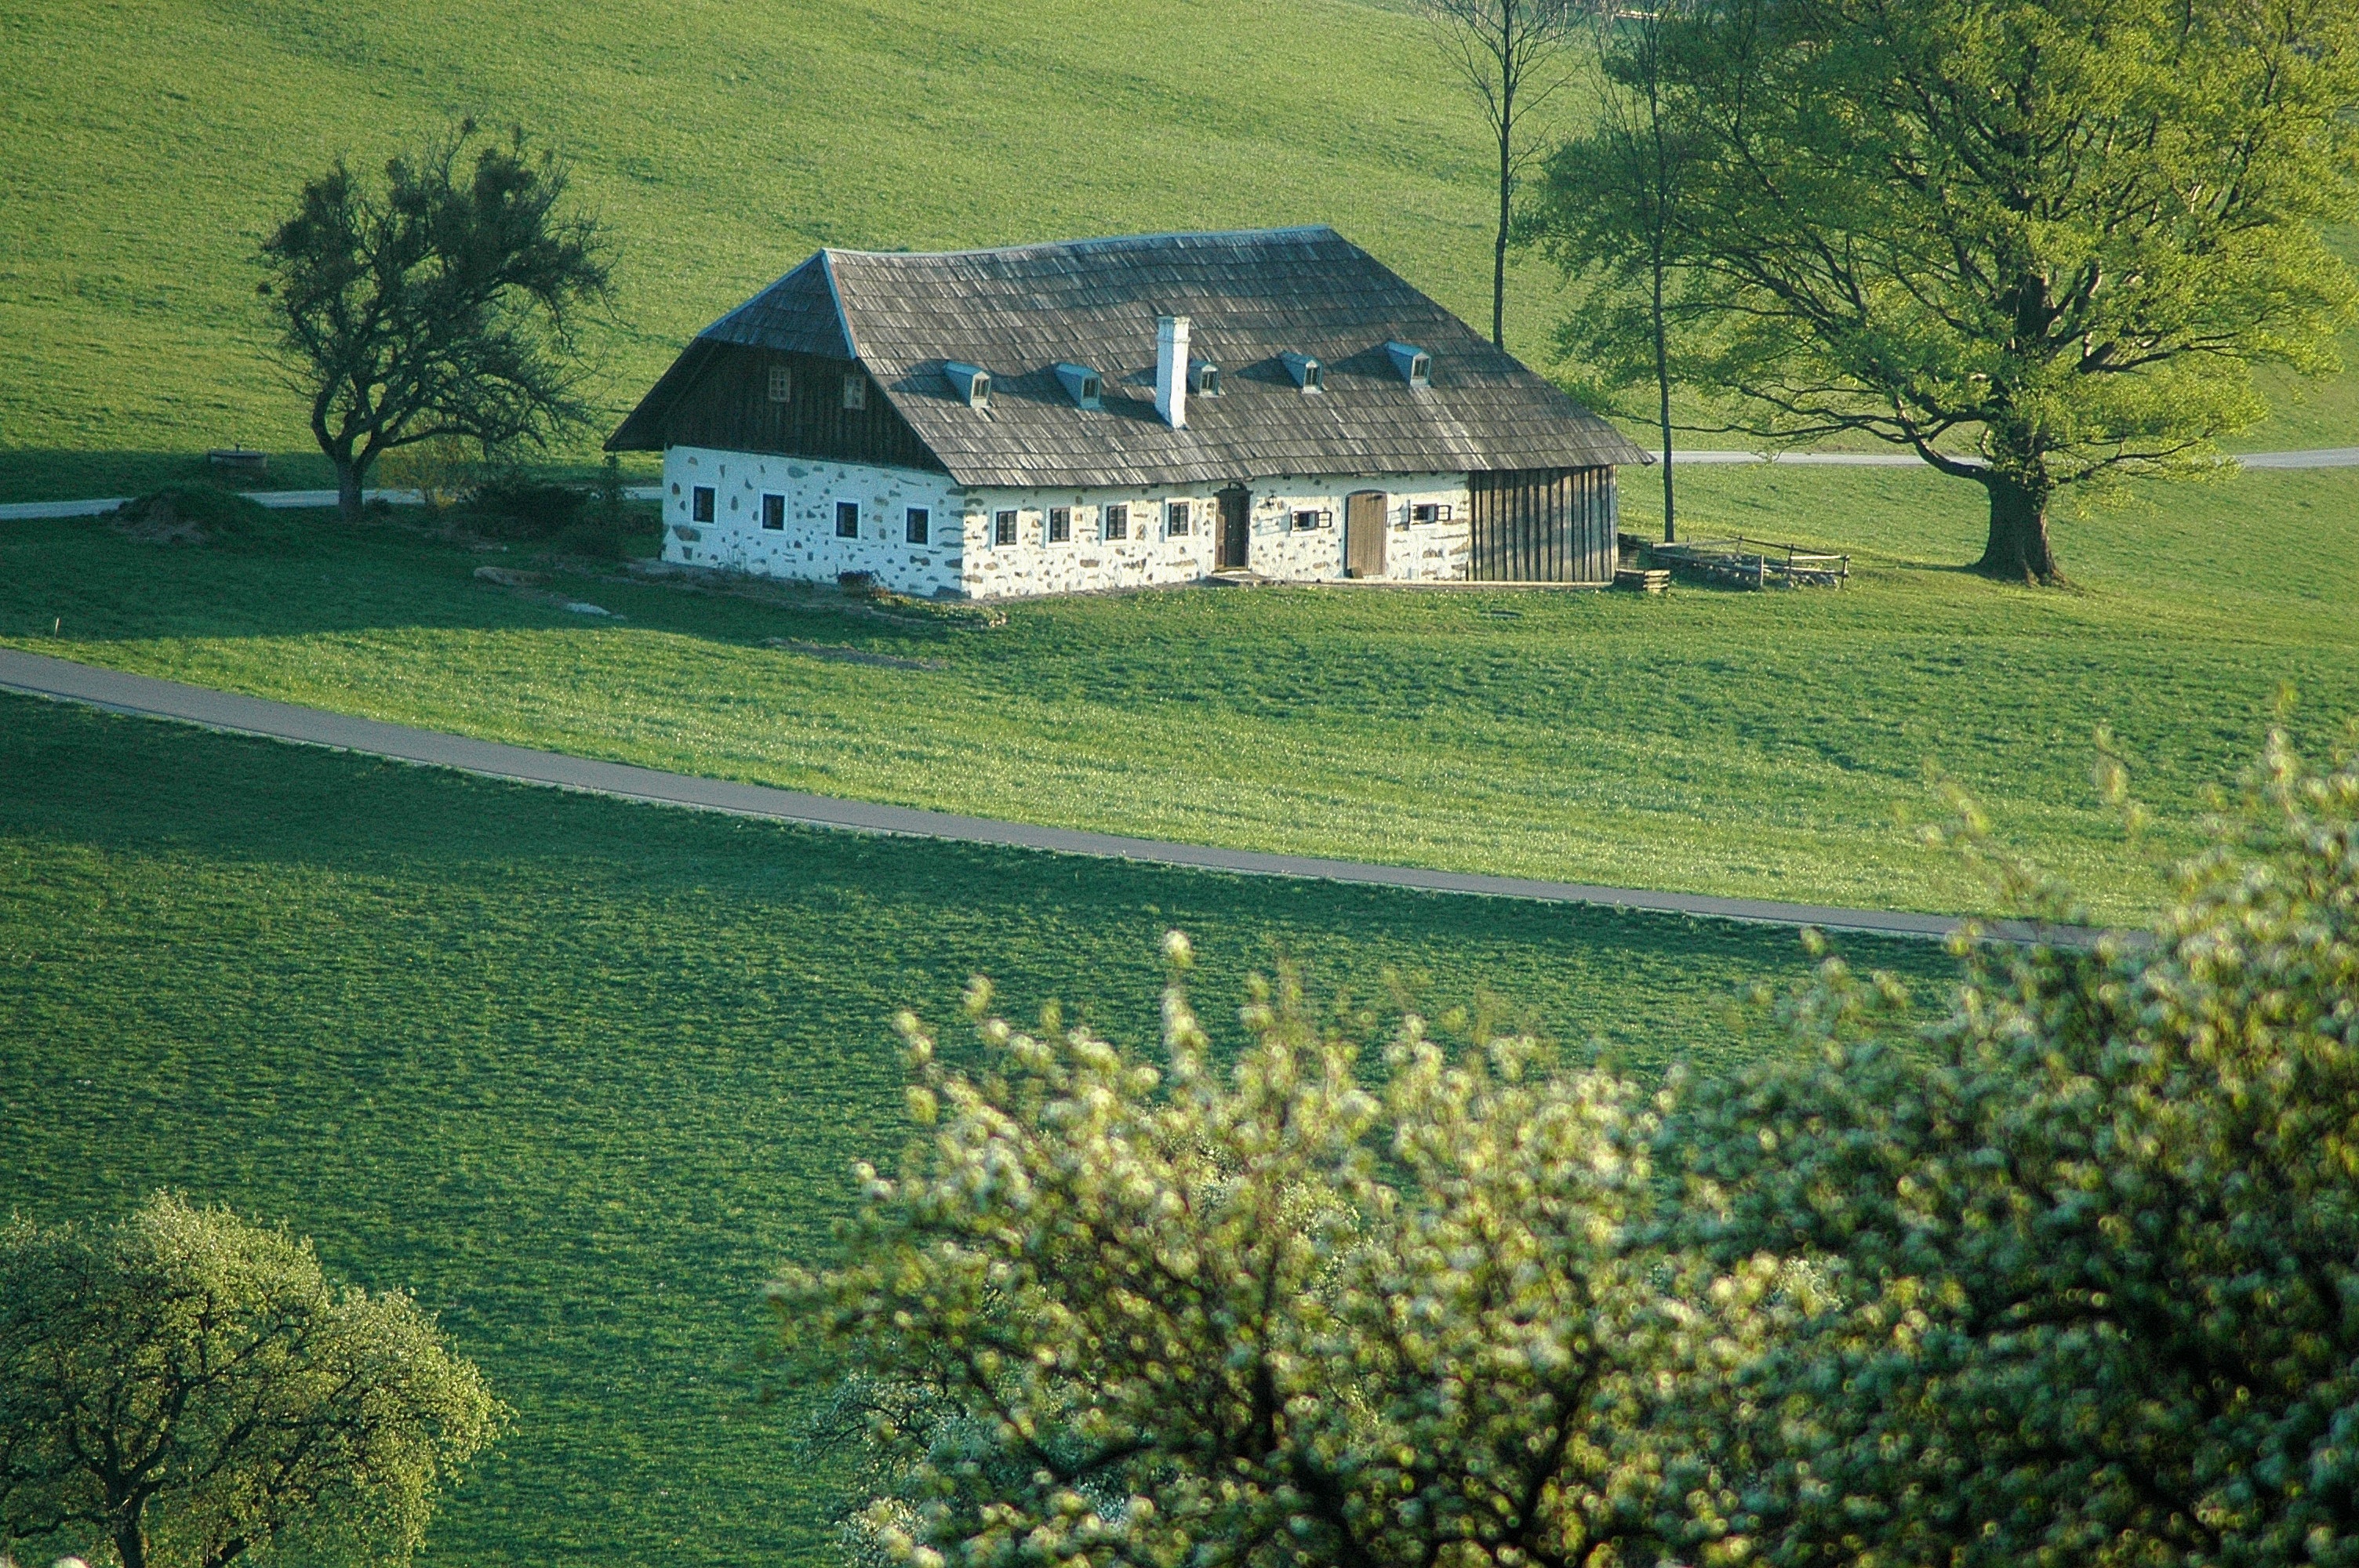
landscape, tree, grass, field, farm, lawn, meadow, house, hill, building, chateau, home, green, cottage, pasture, agriculture, austria, shrub, farmhouse, plantation, estate, rural area, mostviertel